Iraqi invasion of Kuwait

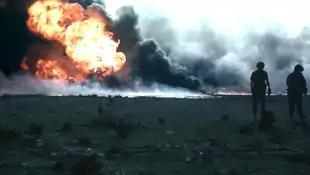
More than 600 Kuwaiti oil wells were set on fire by retreating Iraqi forces, causing massive environmental and economic damage to Kuwait.

Another crackdown occurred in January and February 1991. Iraqi forces publicly executed suspected members of the Kuwaiti resistance. Kuwaitis were kidnapped, their corpses later deposited in front of their family homes. The bodies of executed Kuwaiti resistance members showed evidence of different kinds of torture, including beating, electrical shock, and fingernail removal. Some 5,000 Palestinians living in Kuwait were arrested for their activities in support of the resistance, and Palestinian support was enough to cause Iraqi officials to threaten Palestinian leaders. Some Palestinians, however, supported Saddam's regime because of sympathies with the Ba'ath party's pugnacious anti-Israel stance. Palestinian members of the resistance sometimes disagreed with resistance tactics such as the boycott of government offices and commercial activity. The Kuwaiti resistance movement was suspicious of this Palestinian ambivalence, and in the weeks after Iraqi forces withdrew, the Kuwaiti government cracked down on Palestinians suspected of sympathizing with the Saddam regime.